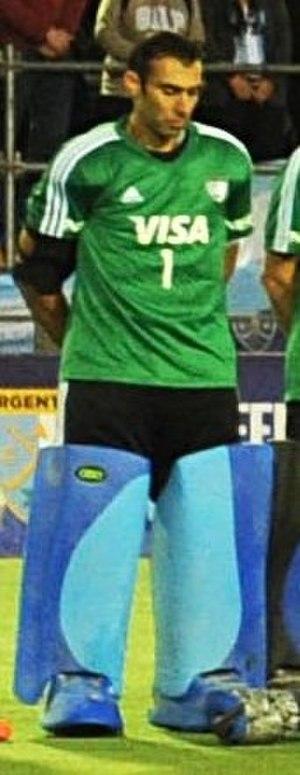
Juan Manuel Vivaldi est un joueur argentin de hockey sur gazon né le 17 juillet 1979 à Buenos Aires. Il a remporté avec l'équipe d'Argentine la médaille d'or du tournoi masculin aux Jeux olympiques d'été de 2016 à Rio de Janeiro.